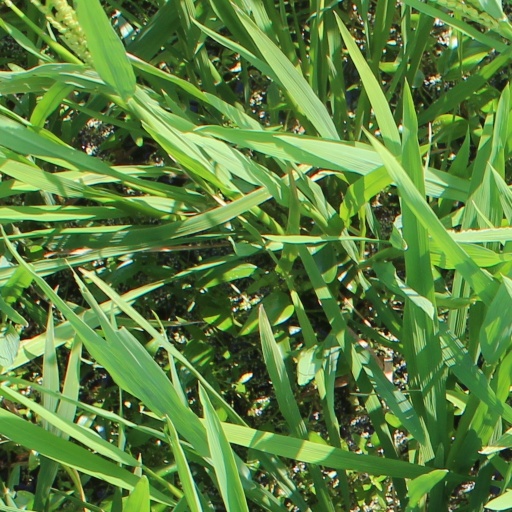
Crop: rice